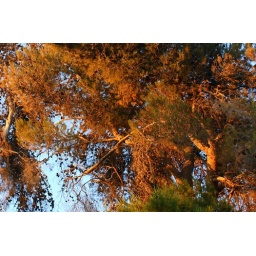
Dead pine tree in late afternoon sunlight. Taken in Baka, Jerusalem, Israel